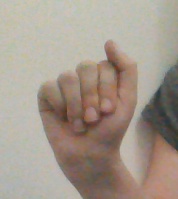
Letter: saad